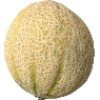
Label: Cantaloupe 2